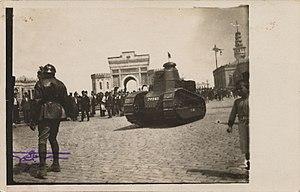
La guerre d’indépendance turque est le nom donné aux conflits qui se déroulèrent en Turquie du 19 mai 1919 au 11 octobre 1922, date de la signature de l'armistice : guerre civile turque puis conflits franco-turc, arméno-turc et gréco-turc, qui opposèrent la résistance nationaliste turque menée par Mustafa Kemal aux puissances alliées victorieuses de l'Empire ottoman à la suite de la Première Guerre mondiale, et à l'armée du sultan ottoman.